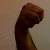
The image shows a hand gesture representing the letter 'M' in Indian Sign Language.